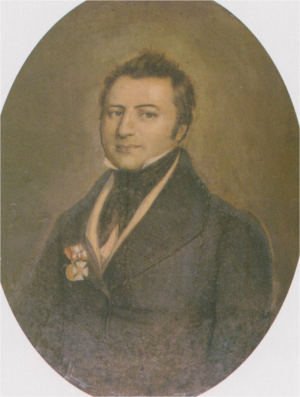
Simon Rudolph Brandes est un chimiste allemand. Né à Bad Salzuflen le 19 octobre 1795, il y est décédé le 3 décembre 1842.